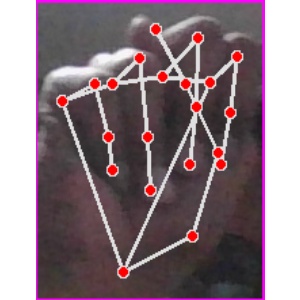
अक्षर: न